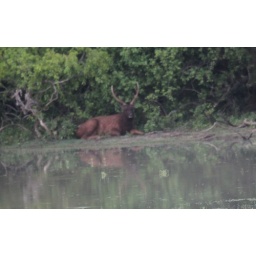
A stag resting by the water in Yala forest Sri Lanka